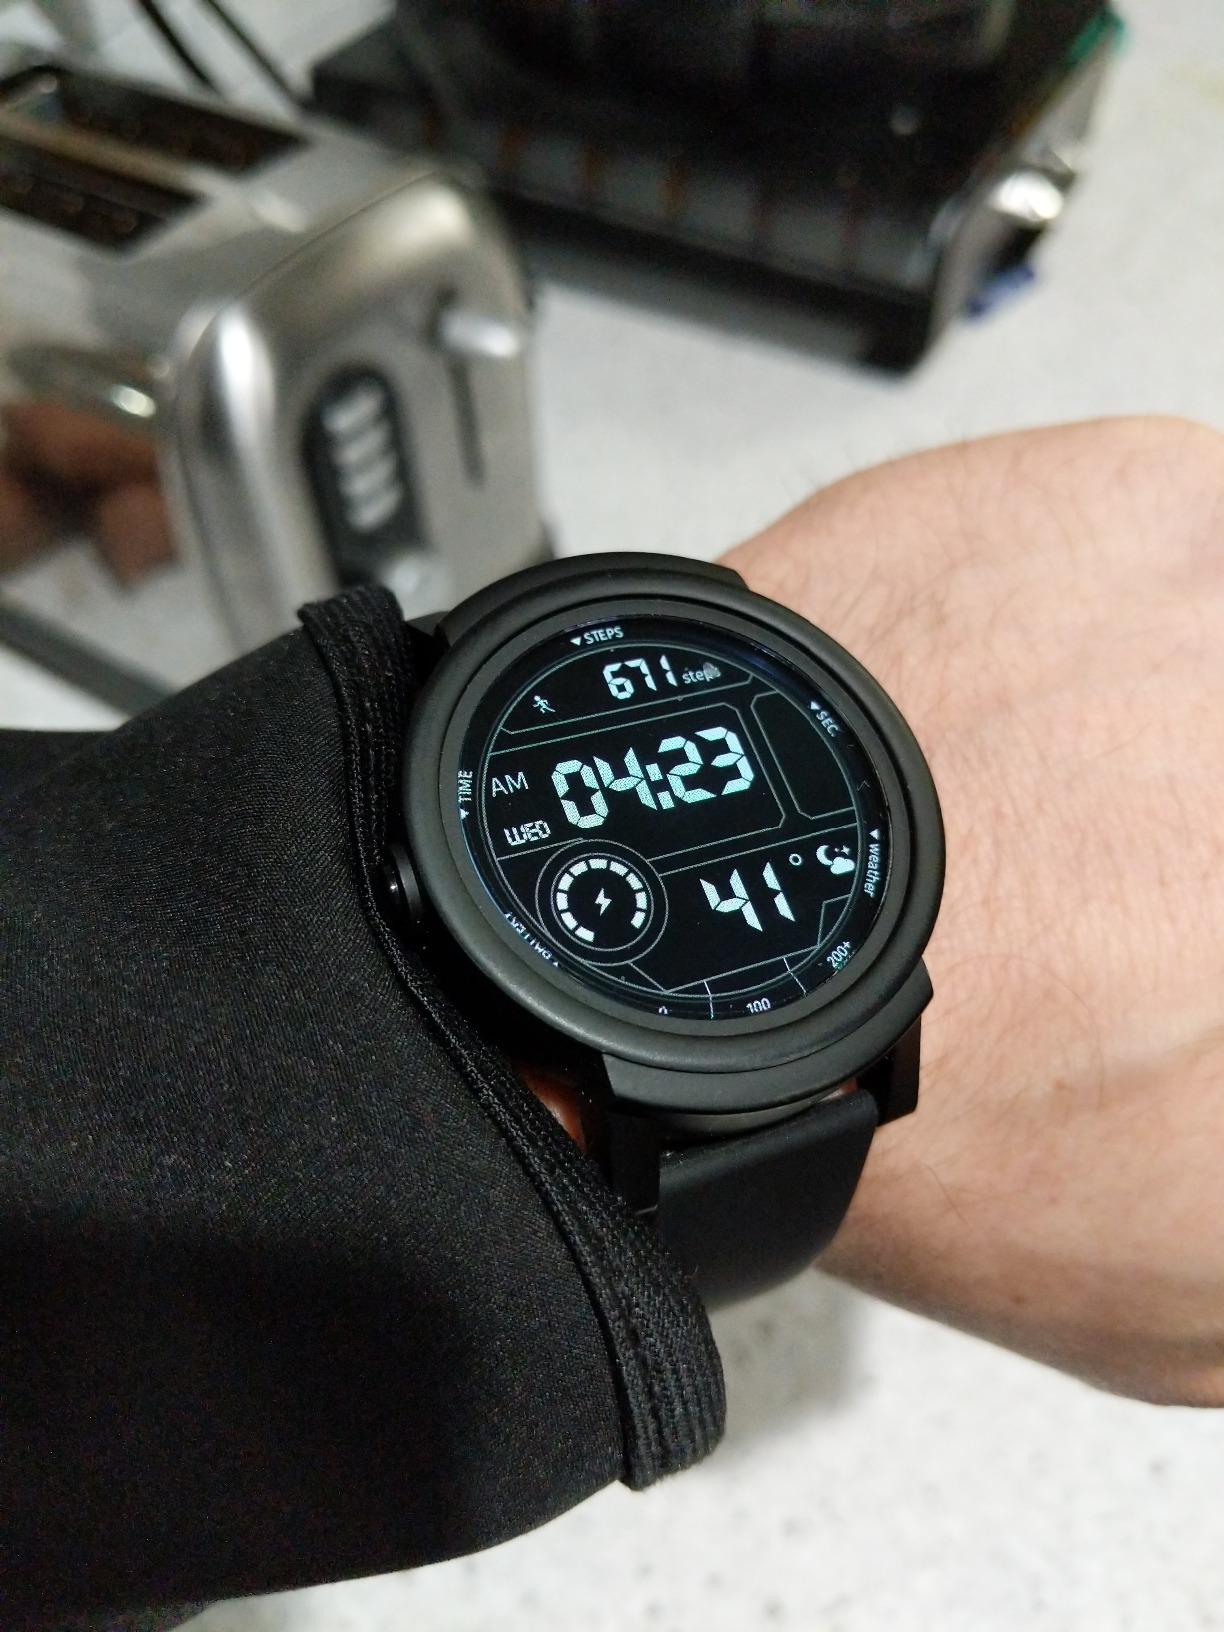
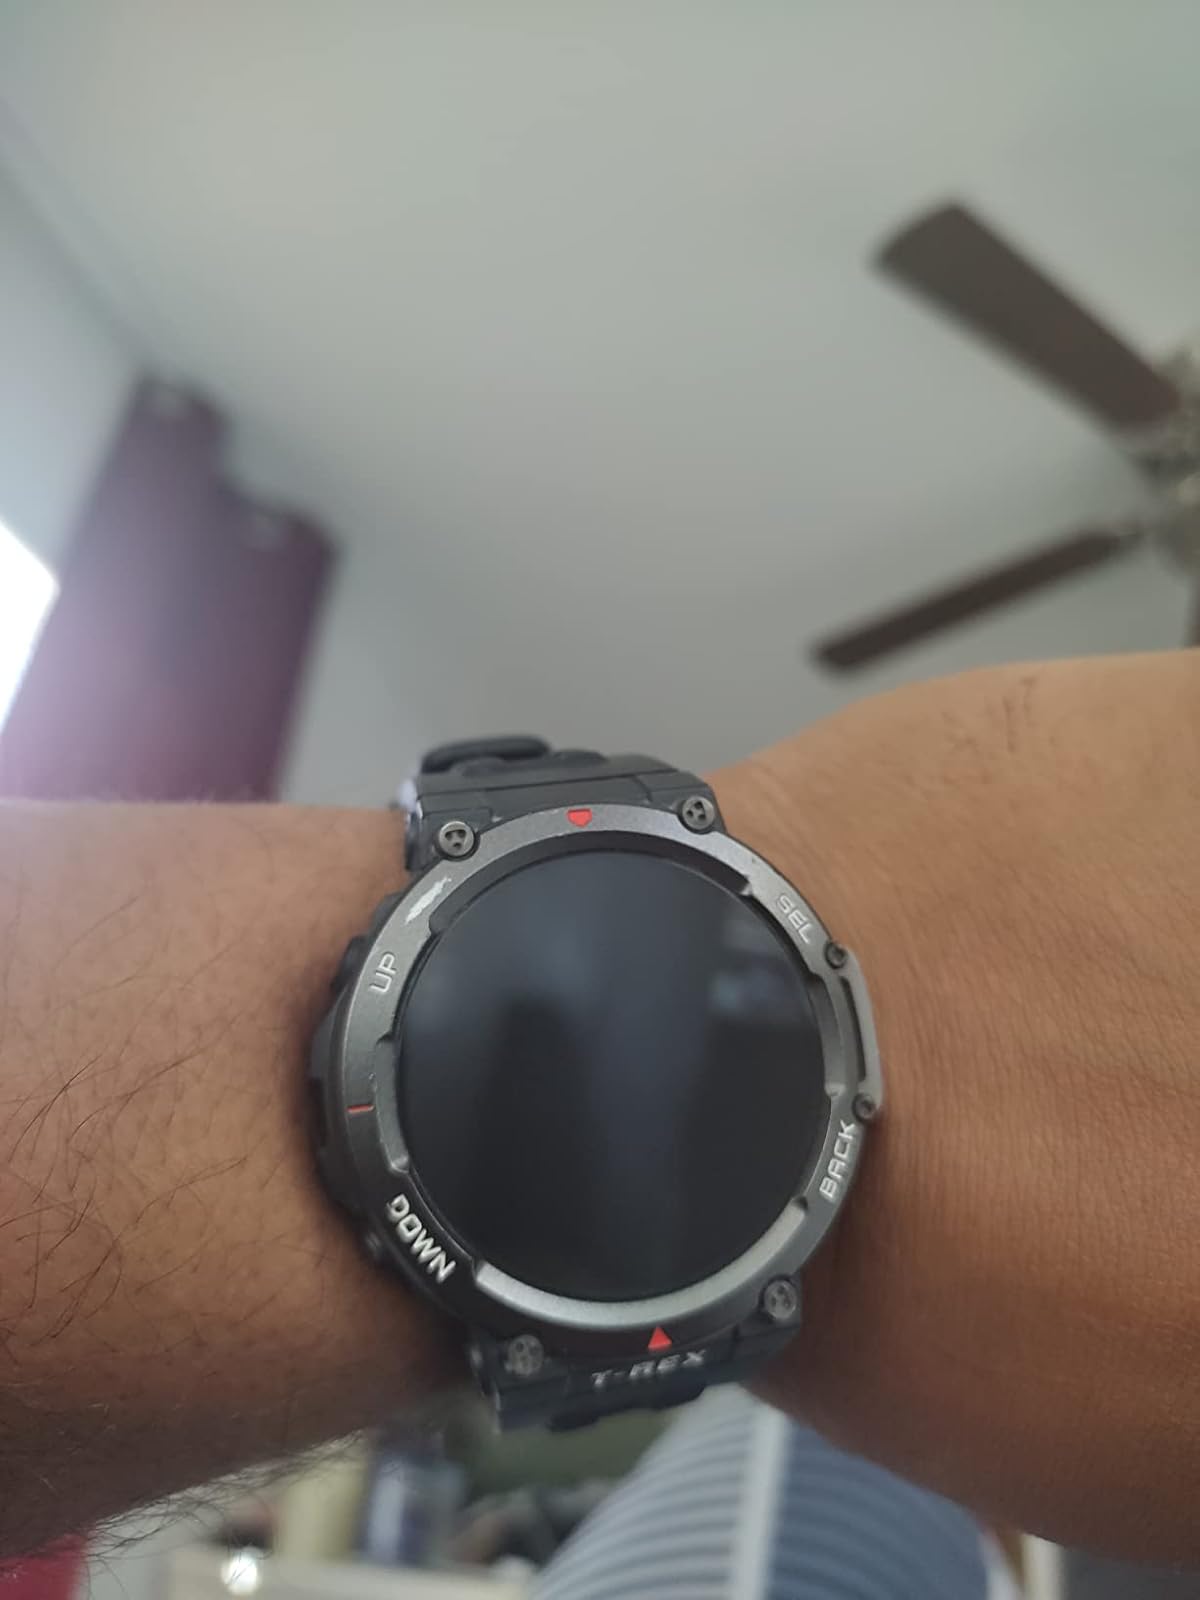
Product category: smartwatch
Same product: no